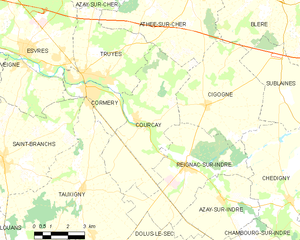
Courçay est une commune française située dans le département d'Indre-et-Loire, en région Centre-Val de Loire.